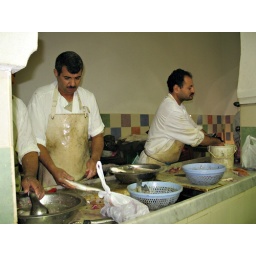
IMG_4822 fish market in Tunis